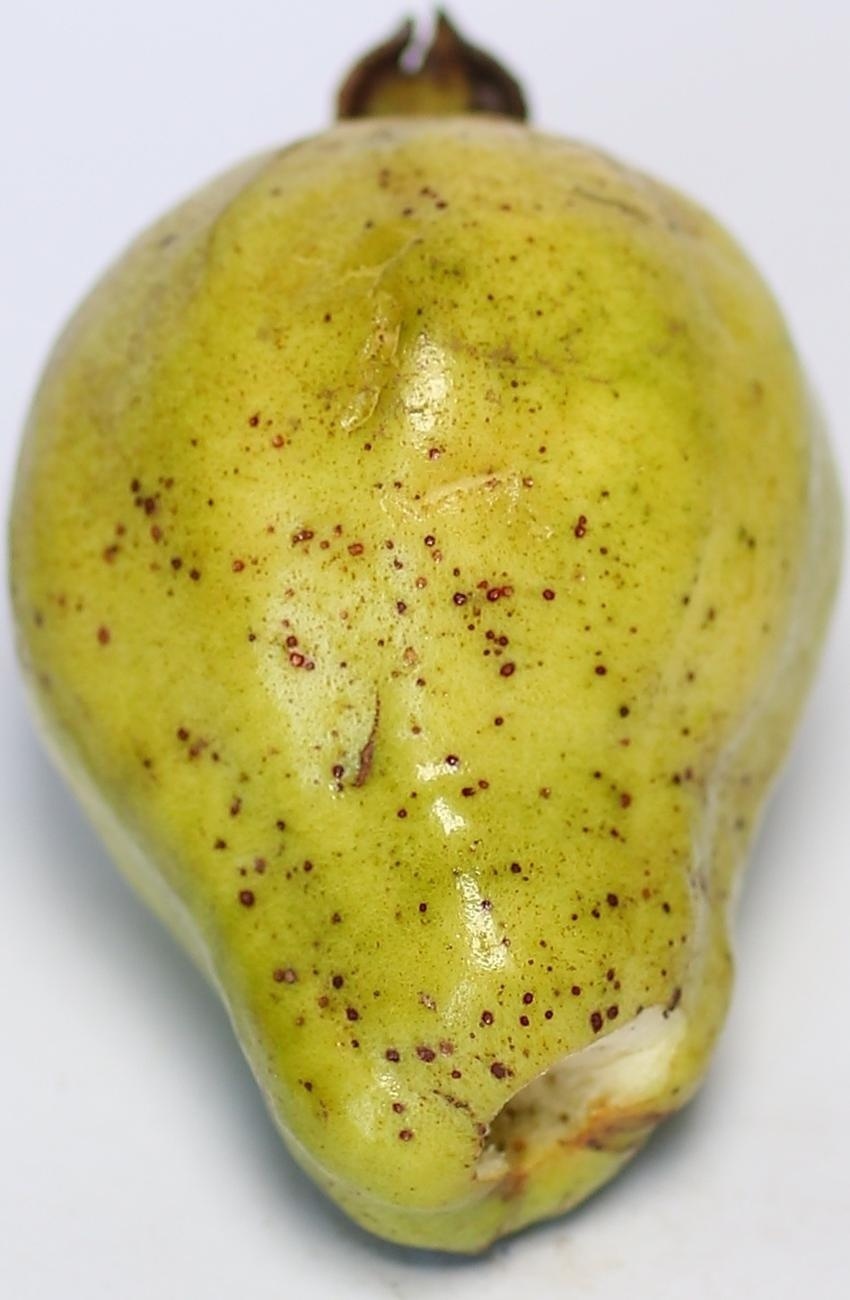
Maturity: mature-green
Variety: local-sindhi